Mississippian copper plates

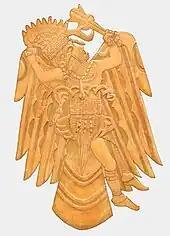
Reconstruction of the plate found at Mangum

Besides the Spiro site, four other plates have been found during excavations at Caddoan Mississippian sites. The Reed Mound in Oklahoma produced a fragmentary Malden style plate thought to be from the same workshop as the Wulfing set. Three other plates were found at the Gahagan Mounds Site in Red River Parish, Louisiana in the early 20th century, along with numerous other copper objects including copper covered ear spools and a matched set of large copper long-nosed god maskettes. The plates were large rectangular plaques embossed with concentric circles or squares and are similar to the Mount Royal plates from Florida. A matching pair of large thin sheet copper cutout human hands were also found at Gahagan.